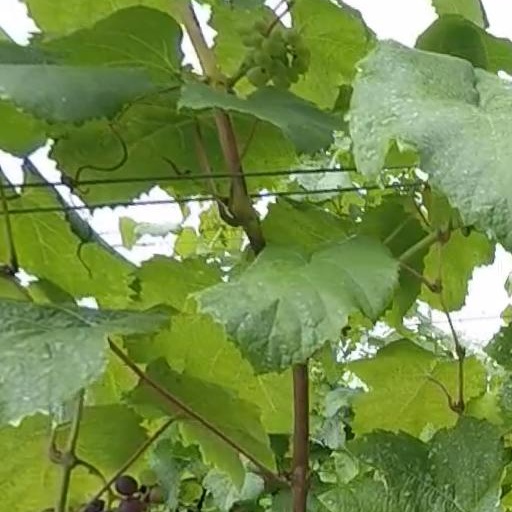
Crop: grape